Cuisine of Monmouthshire

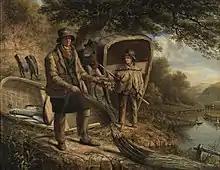
Salmon netting in Wales, a painting by Hugh Hughes (1790–1863) from the art collection at the National Library of Wales.

Annette Yates recommends a recipe for Welsh Mountain Lamb with Honey, Rosemary and Cider (Cig Oen gyda Mel, Rhosmari a Seidr), noting that lamb with honey and rosemary is a traditional combination to which cider can be added. The dish is cooked until the lamb is soft. Yates comments that the juice from the lamb is sweet and this becomes caramelized and golden, due to the honey. Yates notes that several cider producers are concentrated in this part of Wales.